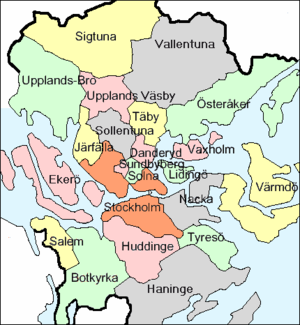
Le Grand Stockholm, Storstockholm en suédois, représente l'aire urbaine formée par la ville de Stockholm et les communes qui l'entourent.